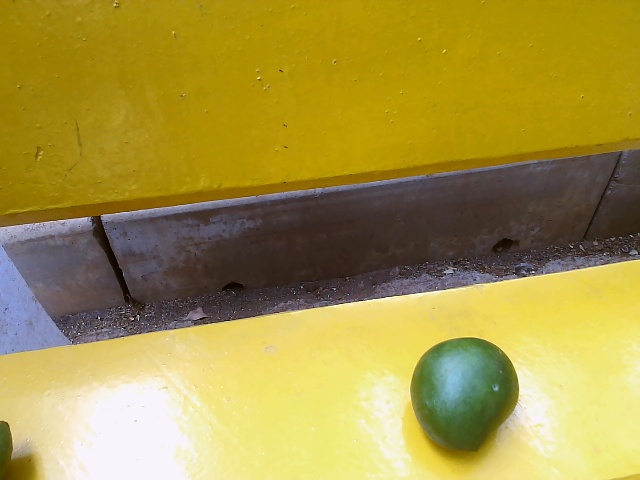
Label: Raw_Mango